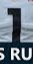
Number: 1